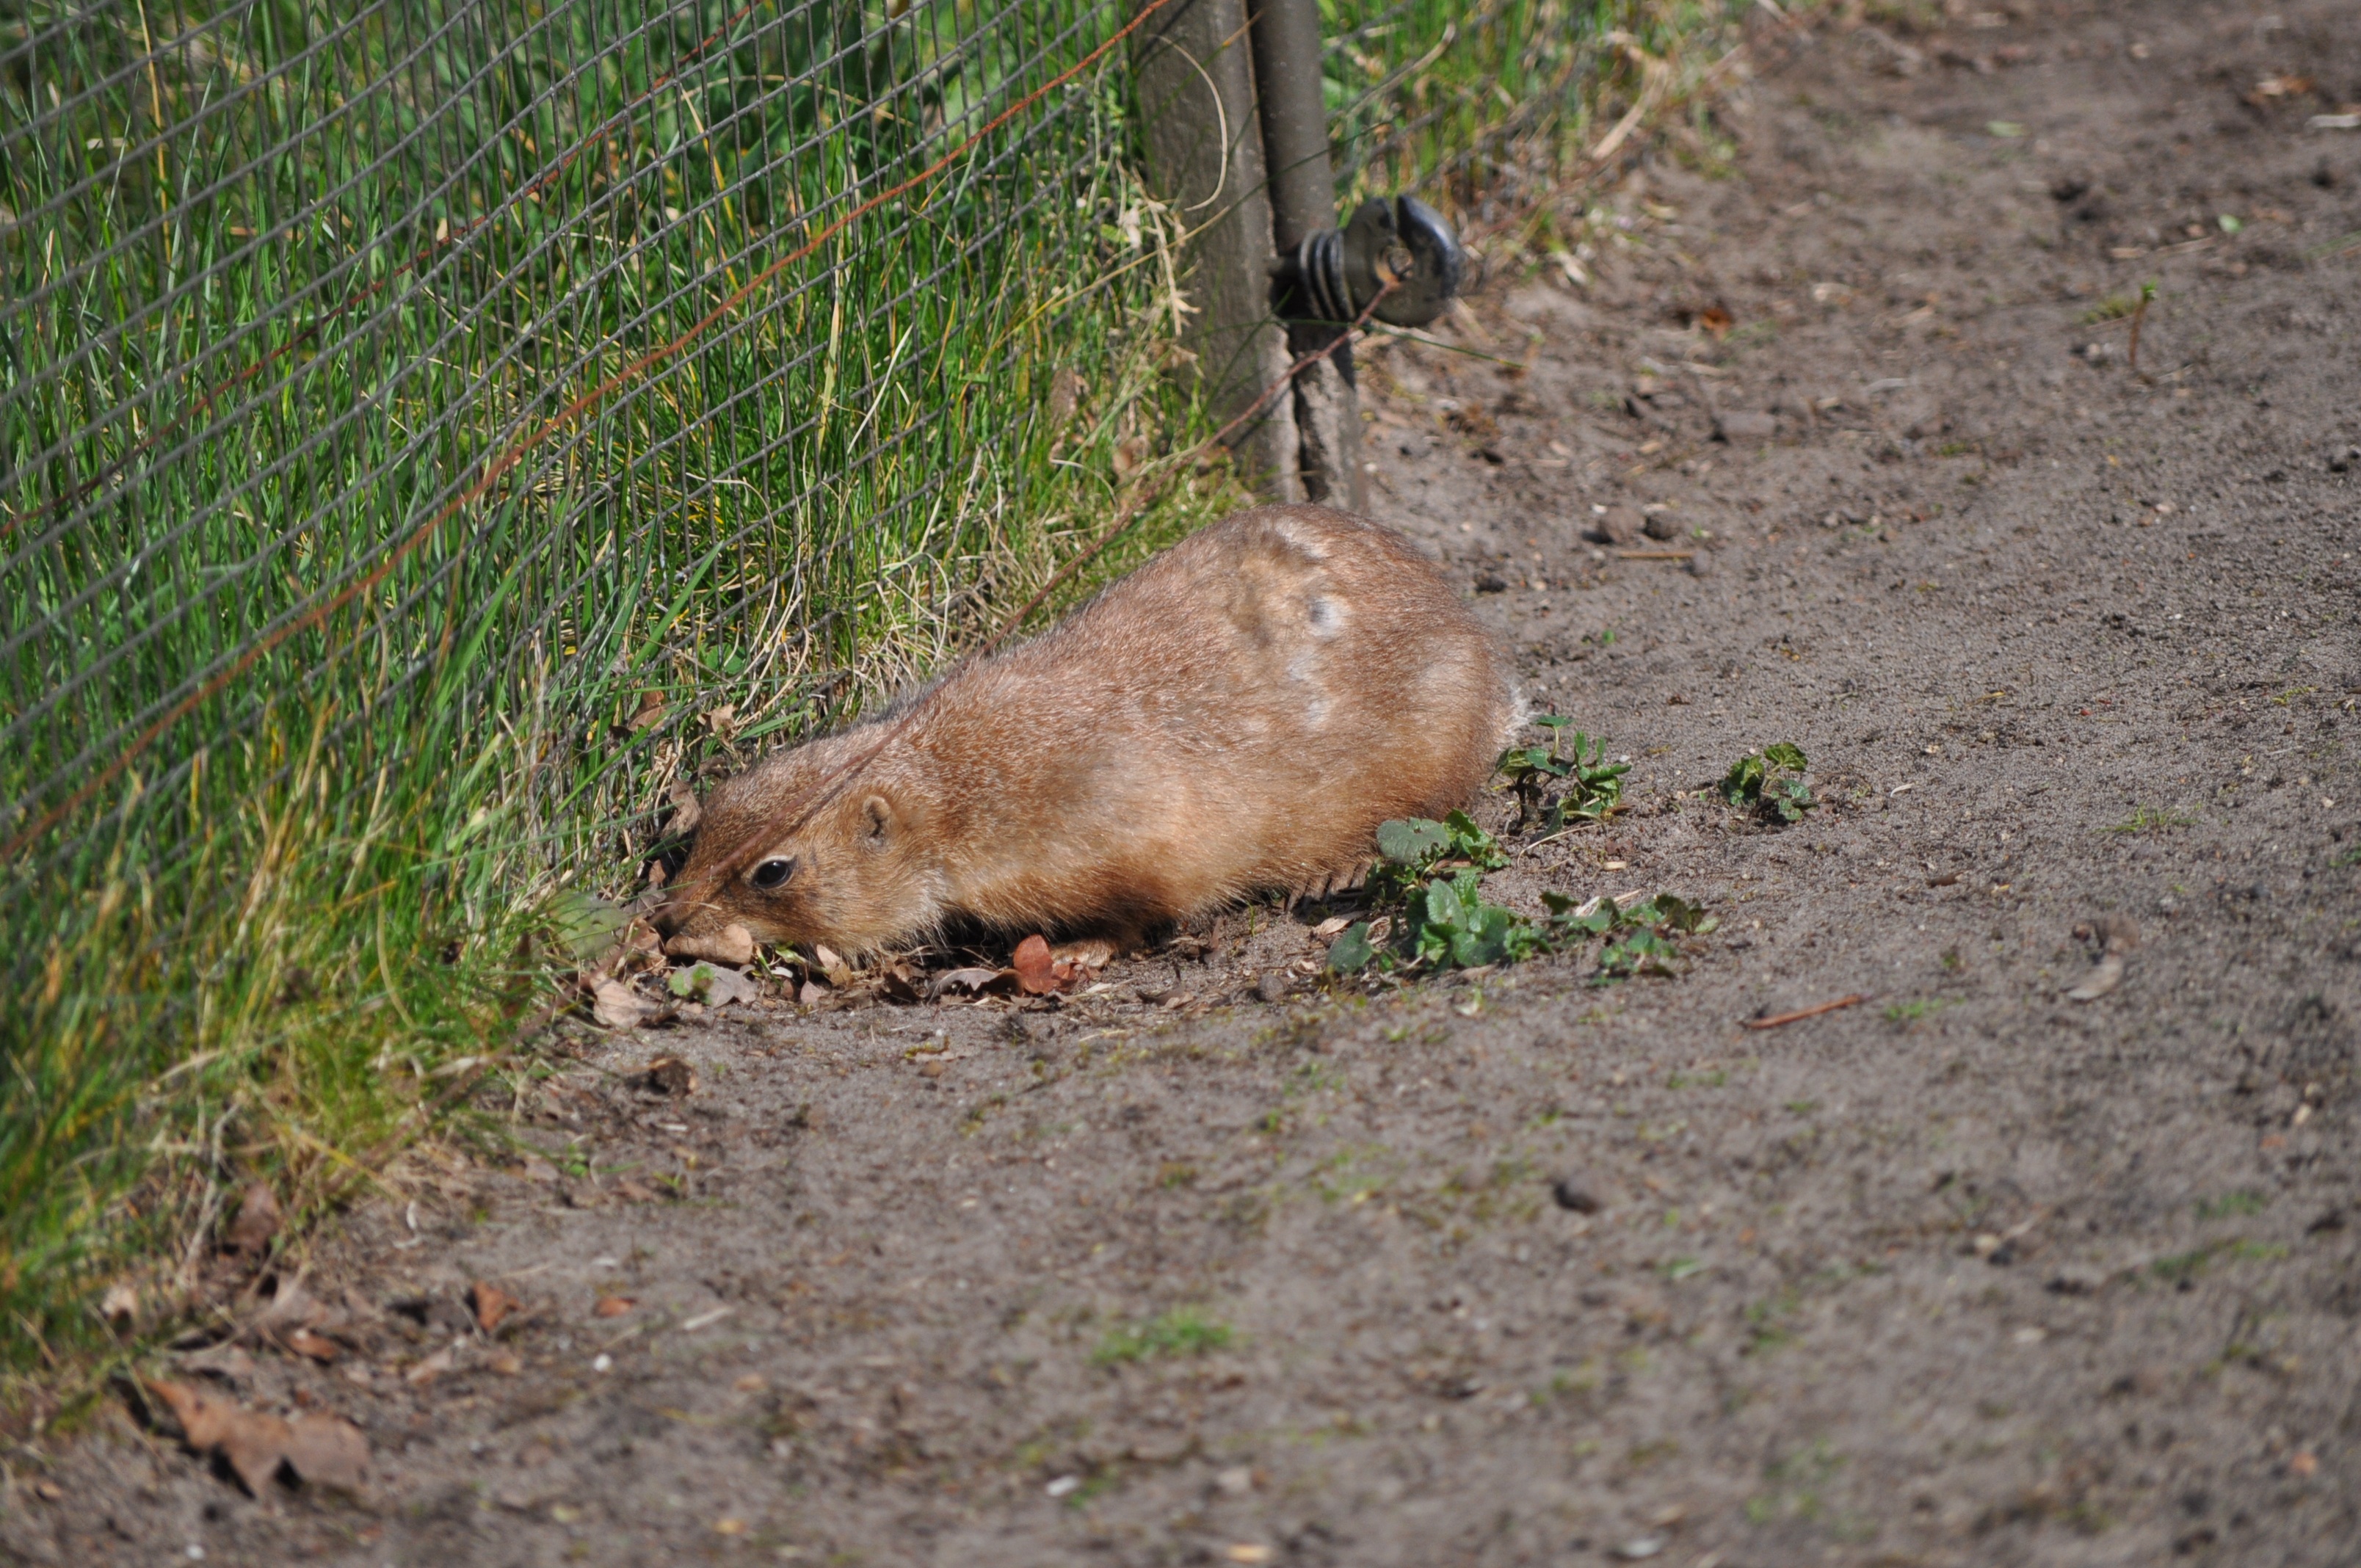
fence, animal, wildlife, mammal, squirrel, eat, rodent, fauna, vertebrate, curious, marmot, prairie dog, black tailed prairie dog